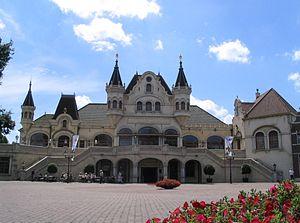
Le parc d'attractions néerlandais Efteling est un des plus importants d’Europe bien qu'il ne soit essentiellement connu qu'aux Pays-Bas, en Allemagne et en Belgique. Avec pour thèmes les contes et légendes, il est un des parcs les plus visités d'Europe et a reçu plus de cent millions de visiteurs depuis son ouverture.
Le Efteling Theater est un des cinq plus grands théâtres des Pays-Bas.
Le parc à thèmes néerlandais Efteling a fondé sa réputation sur les contes et légendes depuis 1952.